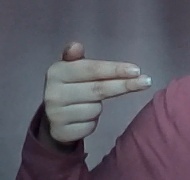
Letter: ghain